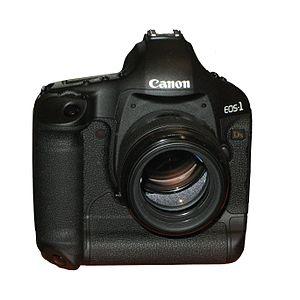
Le Canon EOS-1Ds Mark III est un appareil photographique reflex numérique mono-objectif plein format de 21,1 mégapixels. Il est sorti le 20 août 2007 et a été remplacé fin 2011 par le EOS-1D X. Son prédécesseur était le 1Ds Mark II.